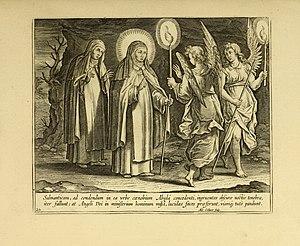
Les fondations est un ouvrage autobiographique écrit par Thérèse d'Avila entre 1573 et 1582. Il décrit la fondation des différents couvents de carmélites et de carmes réformés par Thérèse d'Avila elle-même. Cet ouvrage est la suite de son tout premier livre Le Livre de la vie qui relate sa biographie de sa naissance à l'année 1562. Globalement terminé en 1576, Thérèse rédige les deniers chapitres en même temps qu'elle réalise ses fondations.